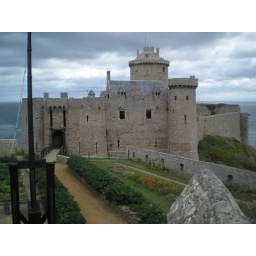
A renovated castle in Britanny. We rode up quite a hill to get there